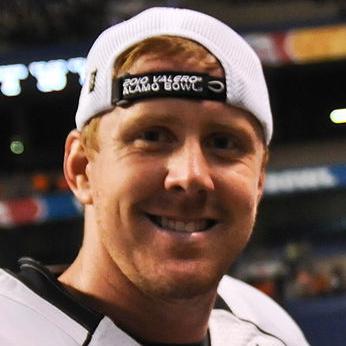
Age: 26